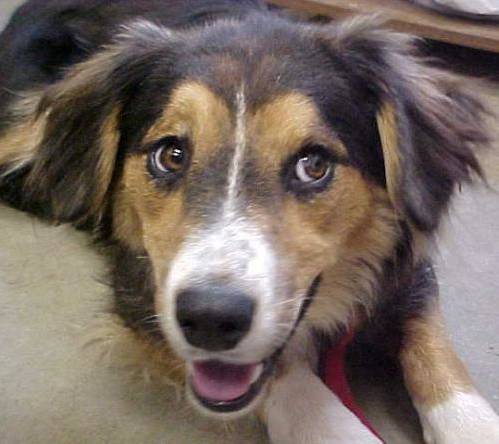
Label: dog